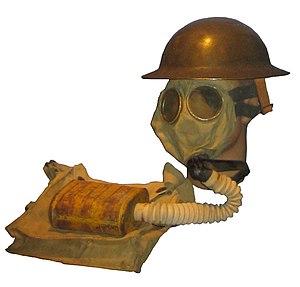
Masque à gaz américain avec son sac, Première Guerre mondiale (in coll. Mémorial de Verdun)